2013 Arab League summit

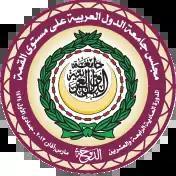
Arab League summit emblem

The 2013 Arab League Summit was held in Doha, Qatar from 21 to 27 March 2013.